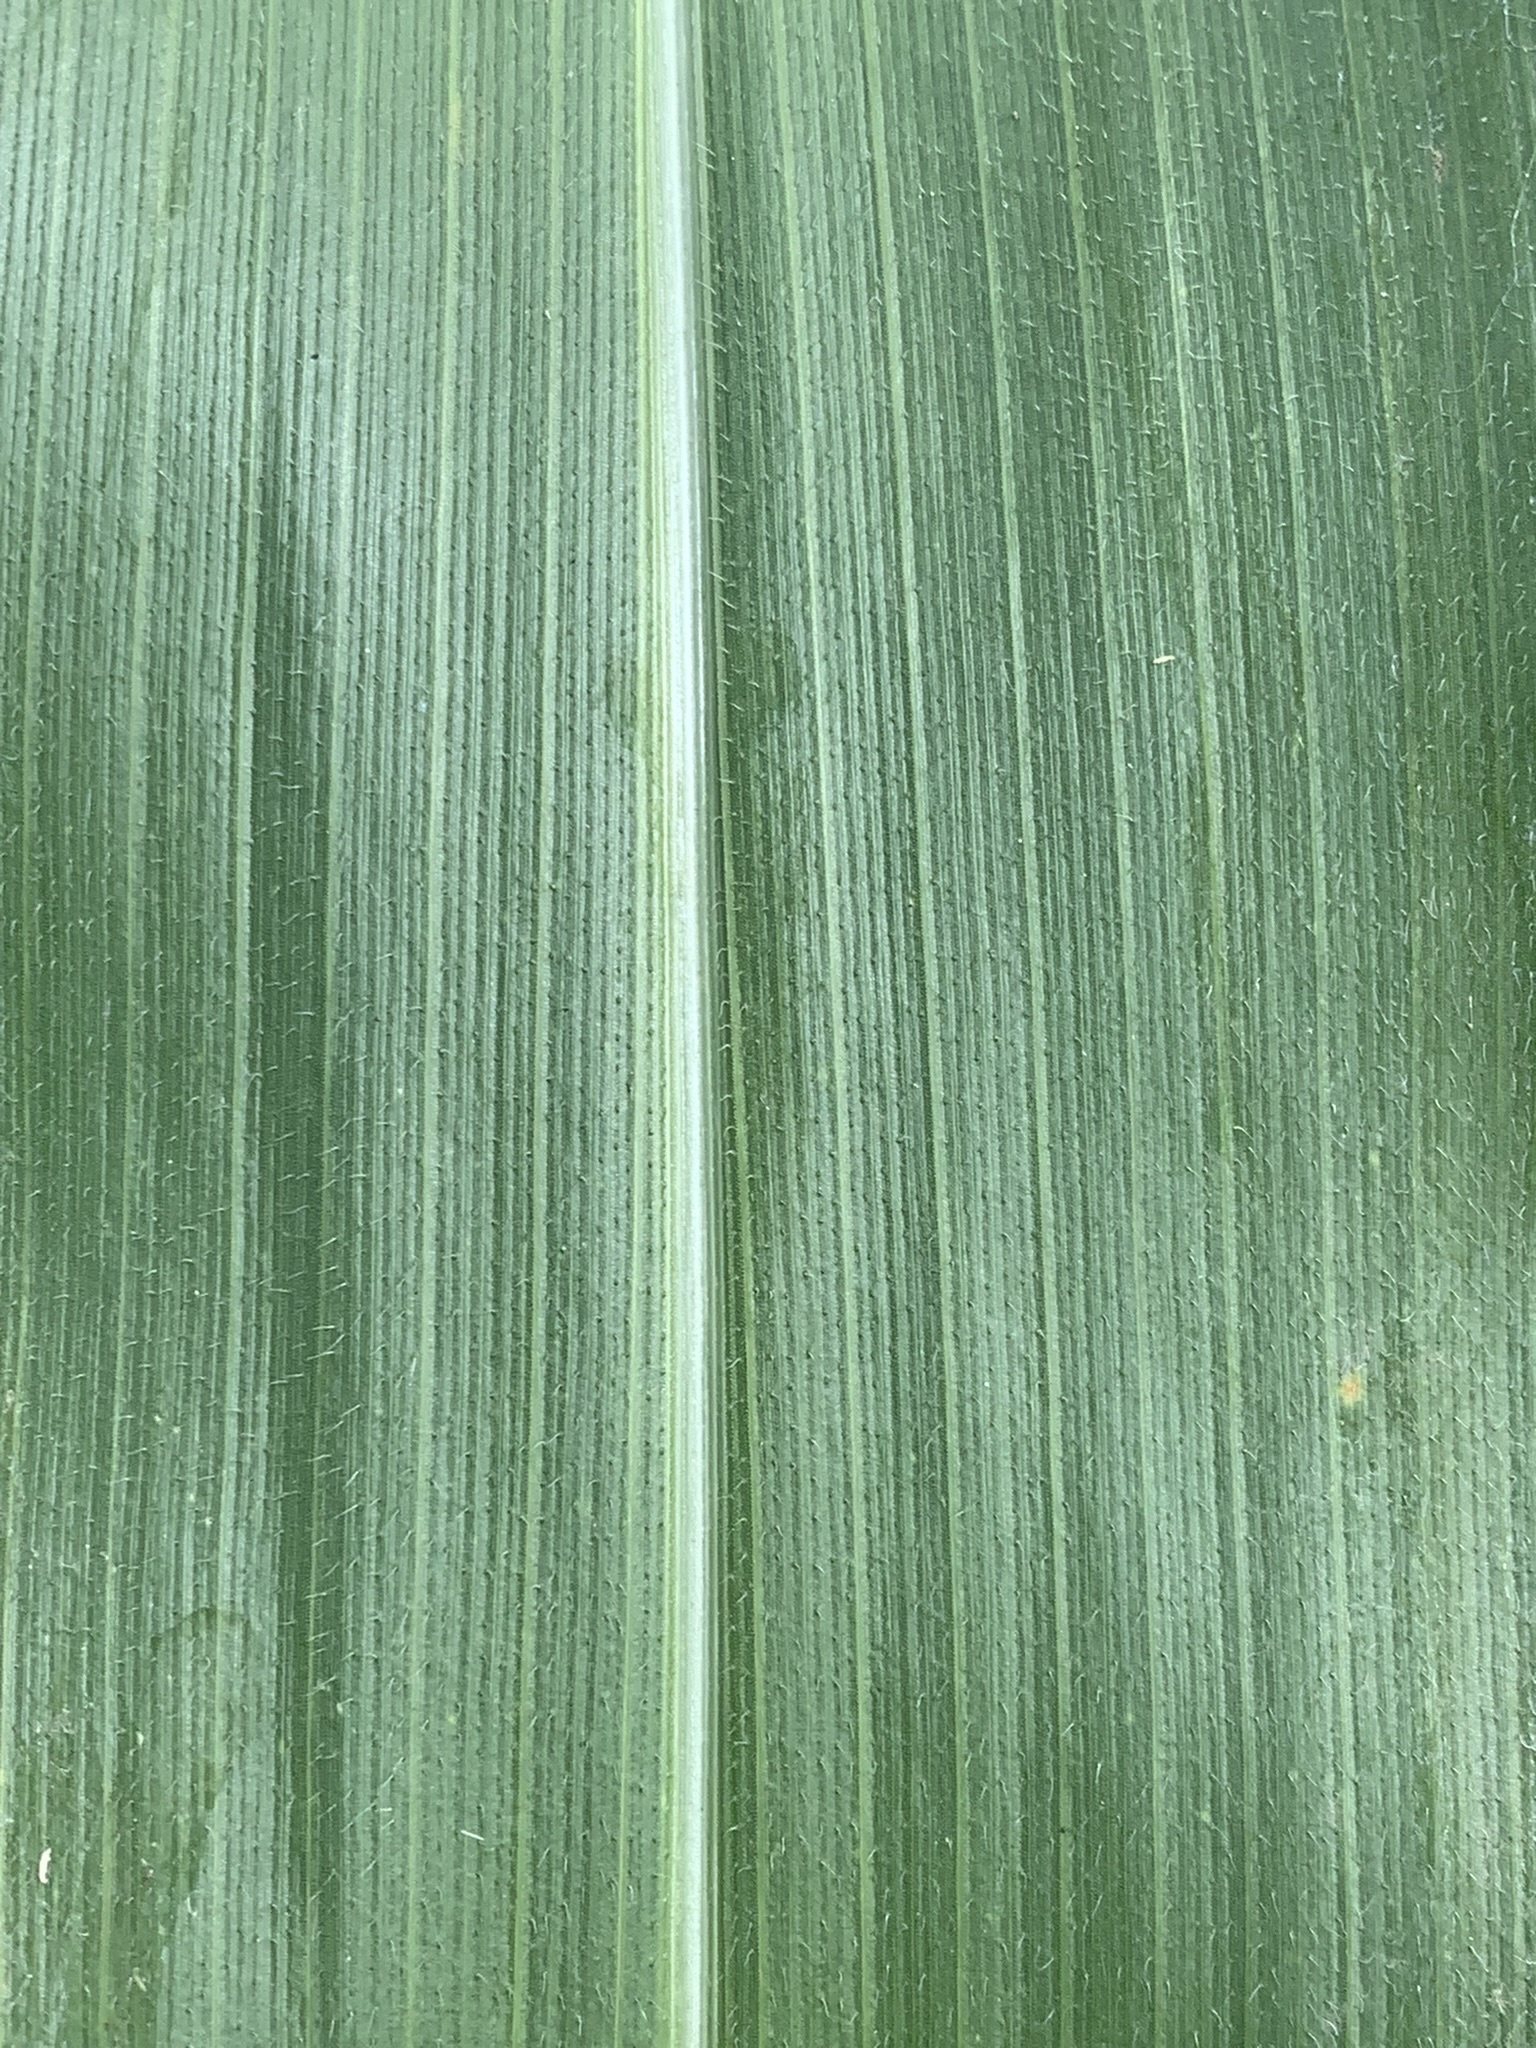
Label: Healthy